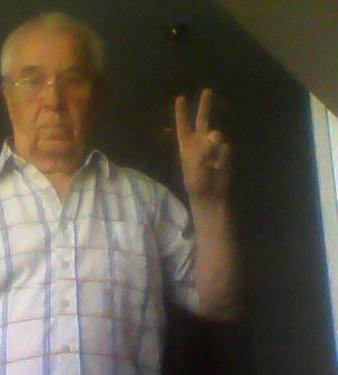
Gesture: peace